Cherukara railway station

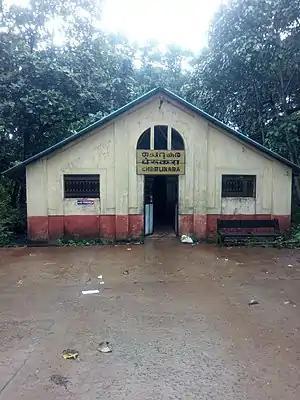
Cherukara railway station

Cherukara railway station is a minor railway station serving the town of Cherukara in the Malappuram district of Kerala, India. It lies in the Shoranur–Mangalore section of the Southern Railways. Trains halting at the station connect the town to several cities in India such as Nilambur, Shoranur and Angadipuram.